CMHK

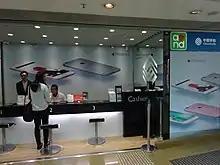
CMHK Store in Hong Kong.

In June 1994, the company was first launched and established as PEOPLES Telephone Company Limited in Hong Kong and was awarded a PCS license in 1996 September. In May 2000, it was the first operator in Hong Kong to launch an open portal WAP service.